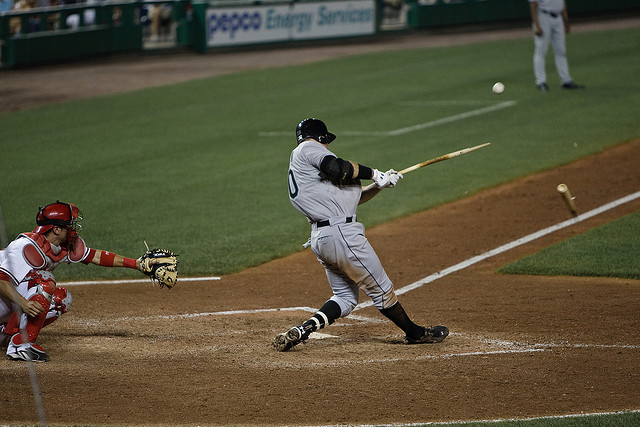
cầu thủ bóng chày đang vung gậy bóng chày đánh bóng